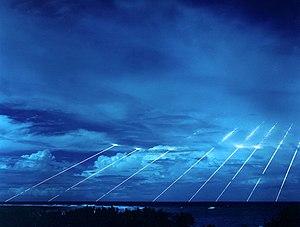
Le mirvage, de l'anglais MIRV, est une technique dans le domaine de l'armement militaire qui permet d'équiper un missile de plusieurs têtes qui suivent chacune une trajectoire indépendante lors de leur entrée dans l'atmosphère.
Les États-Unis sont l'un des neuf États qui possèdent l'arme nucléaire au début du XXIᵉ siècle. Ils sont le premier pays à avoir développé des armes nucléaires et le seul à les avoir utilisées en temps de guerre lors des bombardements atomiques de Hiroshima et Nagasaki.
La dissuasion nucléaire est l'un des aspects majeurs de la guerre froide entre les États-Unis et l'URSS, non que l'arme nucléaire soit à l'origine de leur face à face, mais parce qu'elle joue un rôle central dans les stratégies de sécurité nationale et les relations internationales durant toute cette période de l'histoire.
Un missile balistique est un engin qui lance une ou plusieurs armes en leur donnant une trajectoire essentiellement balistique, c'est-à-dire influencée uniquement par la gravité et la vitesse acquise par une force d'accélération initiale. La phase balistique est précédée par une phase de propulsion sous l’effet d’un moteur-fusée, le missile proprement dit, donnant à l'arme la vitesse nécessaire pour atteindre la cible après une trajectoire essentiellement spatiale.
Kwajalein est un atoll corallien faisant partie des îles Marshall et situé au centre de l’océan Pacifique. L'atoll d'une superficie de 16,4 km² comporte 97 îlots qui entourent l'un des plus grands lagons du monde, et moins d'une dizaine d'îles. Une partie de l'atoll est occupée par une ancienne base militaire américaine à partir de laquelle ont été effectués des lancements de fusées et de missiles. Les quelque 10 000 habitants, vivant principalement à Ebeye, deuxième ville du pays située dans le sud-est de l'atoll, sont composés en majorité de civils et militaires américains employés par la base. L'atoll se trouve dans la chaîne de Ralik.